Elihu Akin House

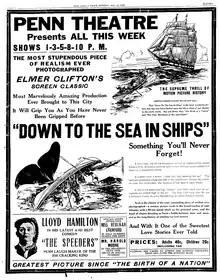
Poster for "Down to the Sea in Ships"

Originally, the Elihu Akin house was preserved by the Waterfront Historic Area LeaguE (WHALE) of New Bedford. WHALE hired preservation consultant Anne Baker, who dubbed the building "the little house with a big story to tell." In 2003, WHALE purchased the property from Elihu Akin's descendants for $185,000. The building was returned to the ownership of the town of Dartmouth, which leases it to the nonprofit Dartmouth Heritage Preservation Trust (DHPT), whose stewardship of the house began in 2008. The DHPT agreed to restore, preserve, and operate the Akin House, with the goal of making it a Study House, a working classroom, and a tourist information center. The DHPT joined with the town to execute a $300,000 three-part plan to restore the house's original appearance. The plan included the installation of locally-milled-oak corner-posts, native pine paneling, and new kitchen walls; the excavation of the house's original fireplace; and the installation of a chair lift on the house's back deck. In July 2018, the DHPT received a $13,000 grant from the National Trust for Historic Preservation to restore the Akin House's sitting room.